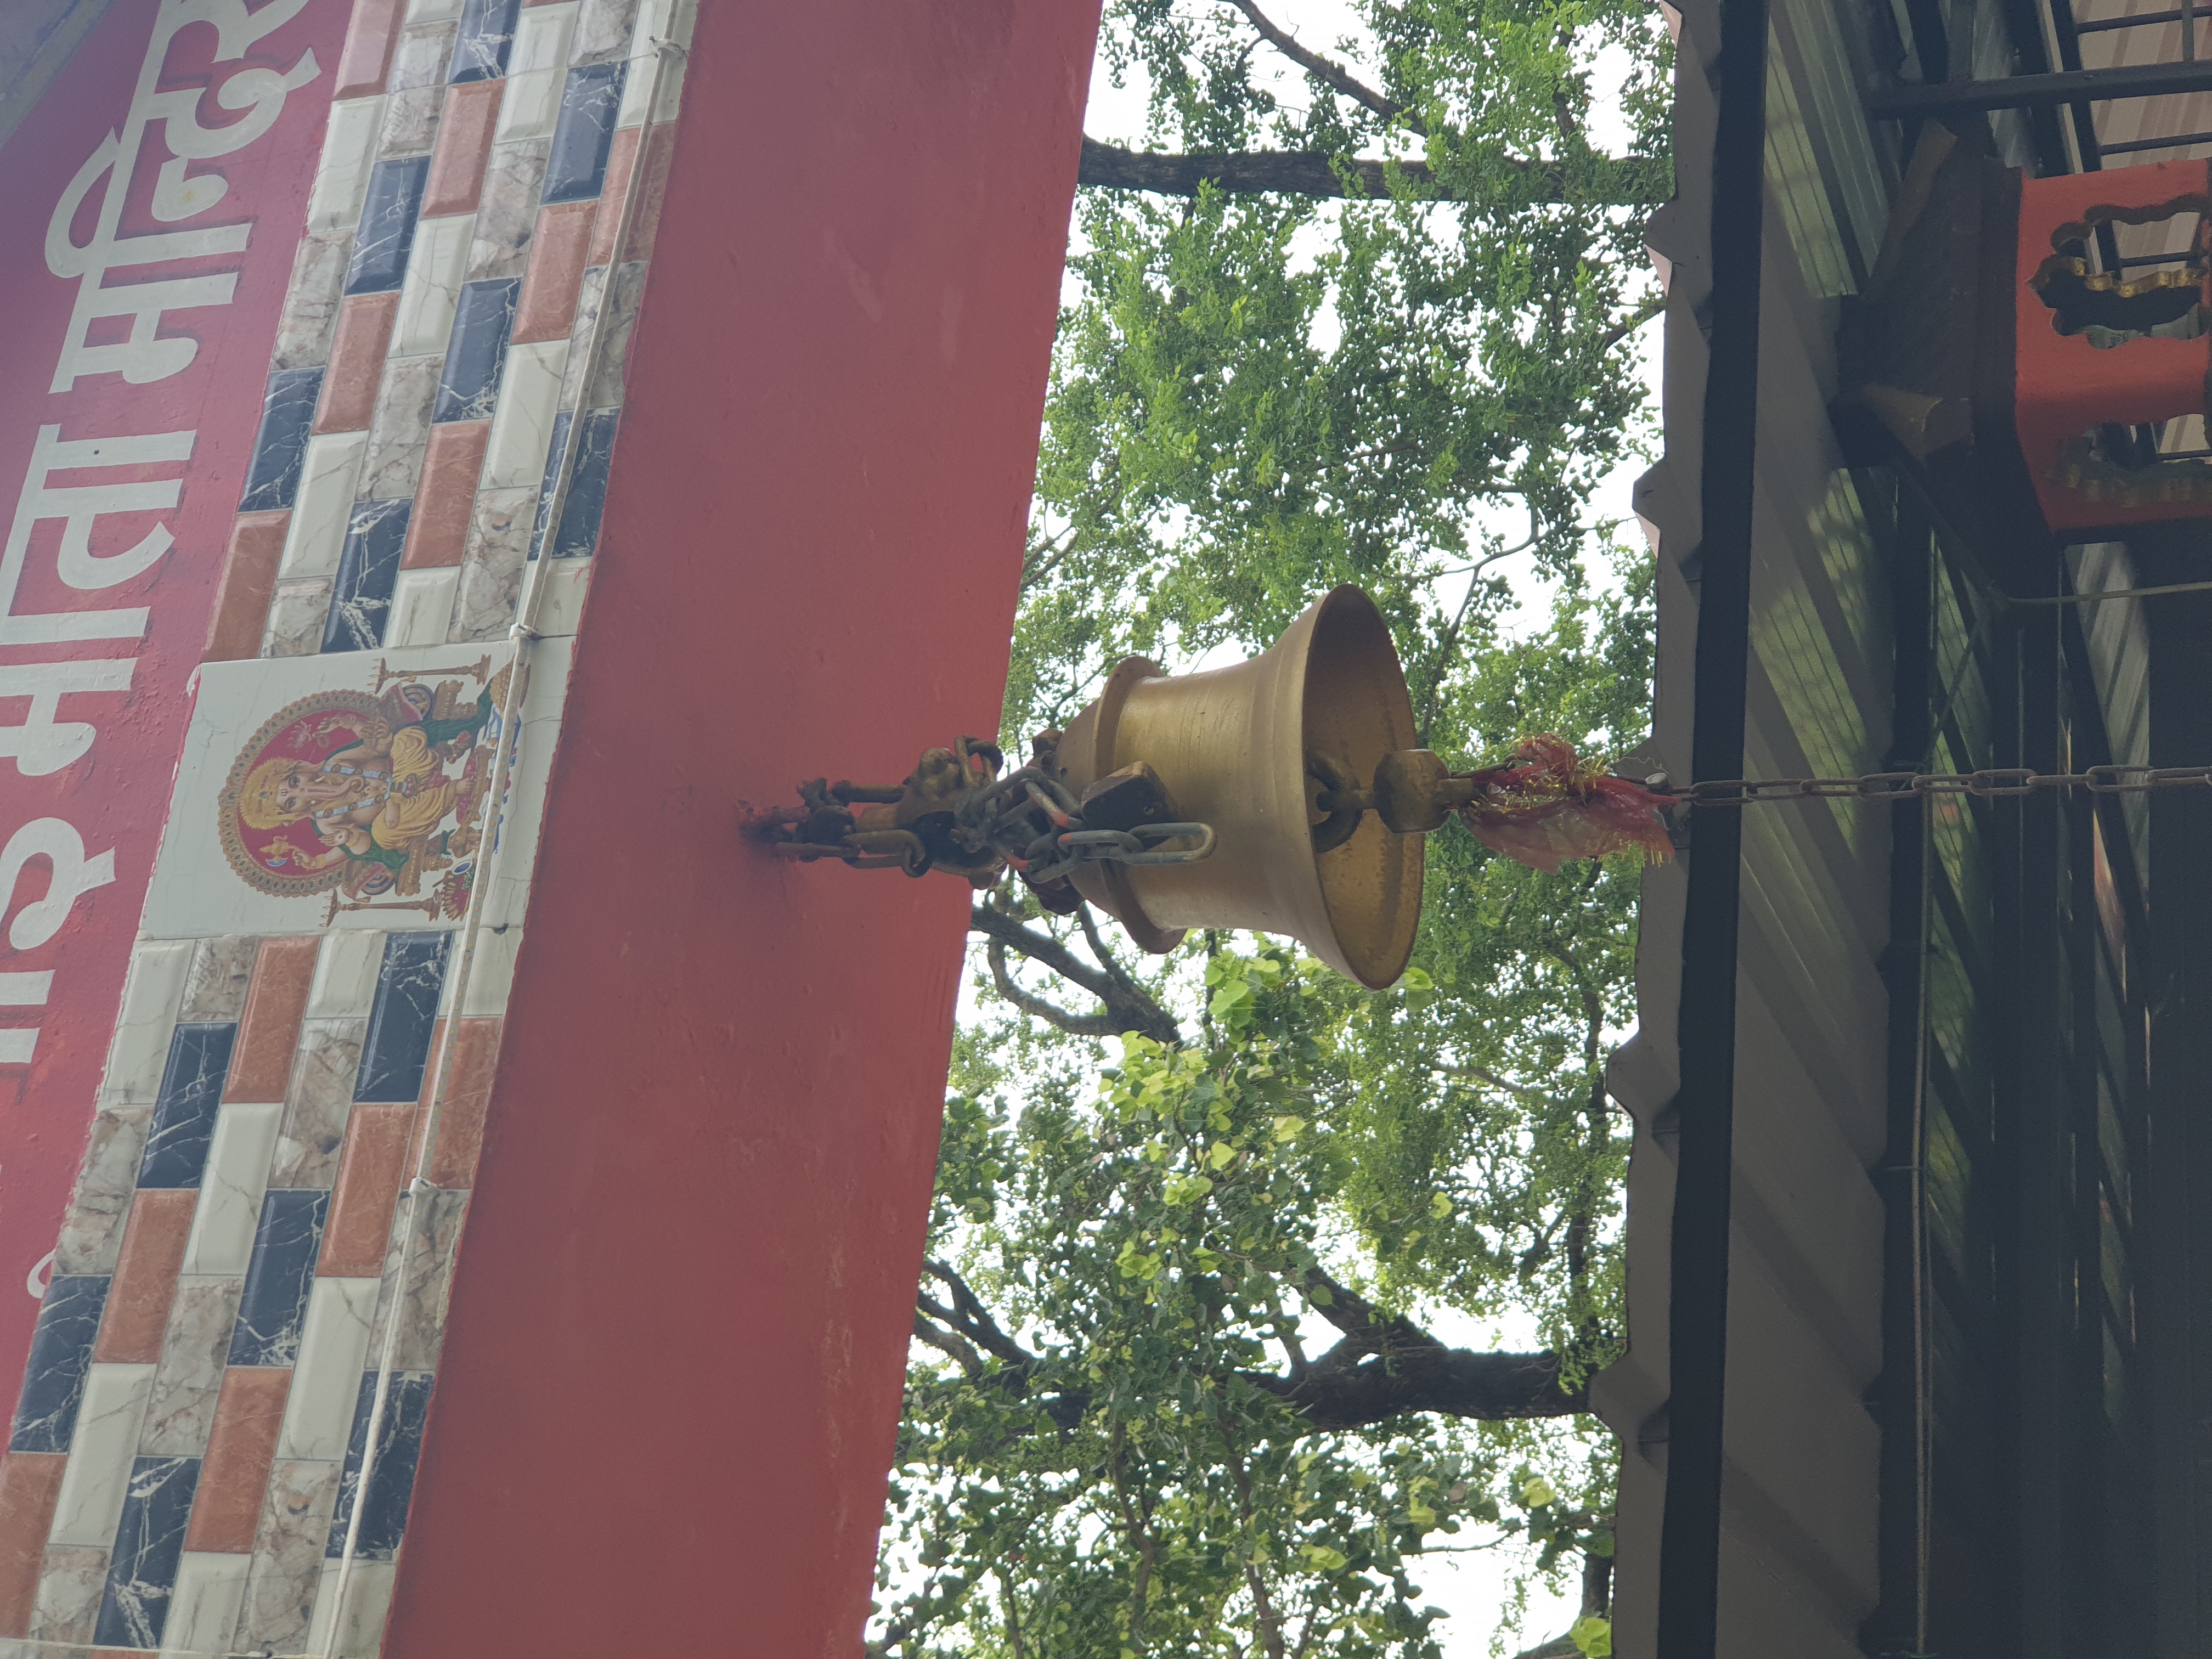
Heritage site: Shree_Swami_Mai_Mata_Temple